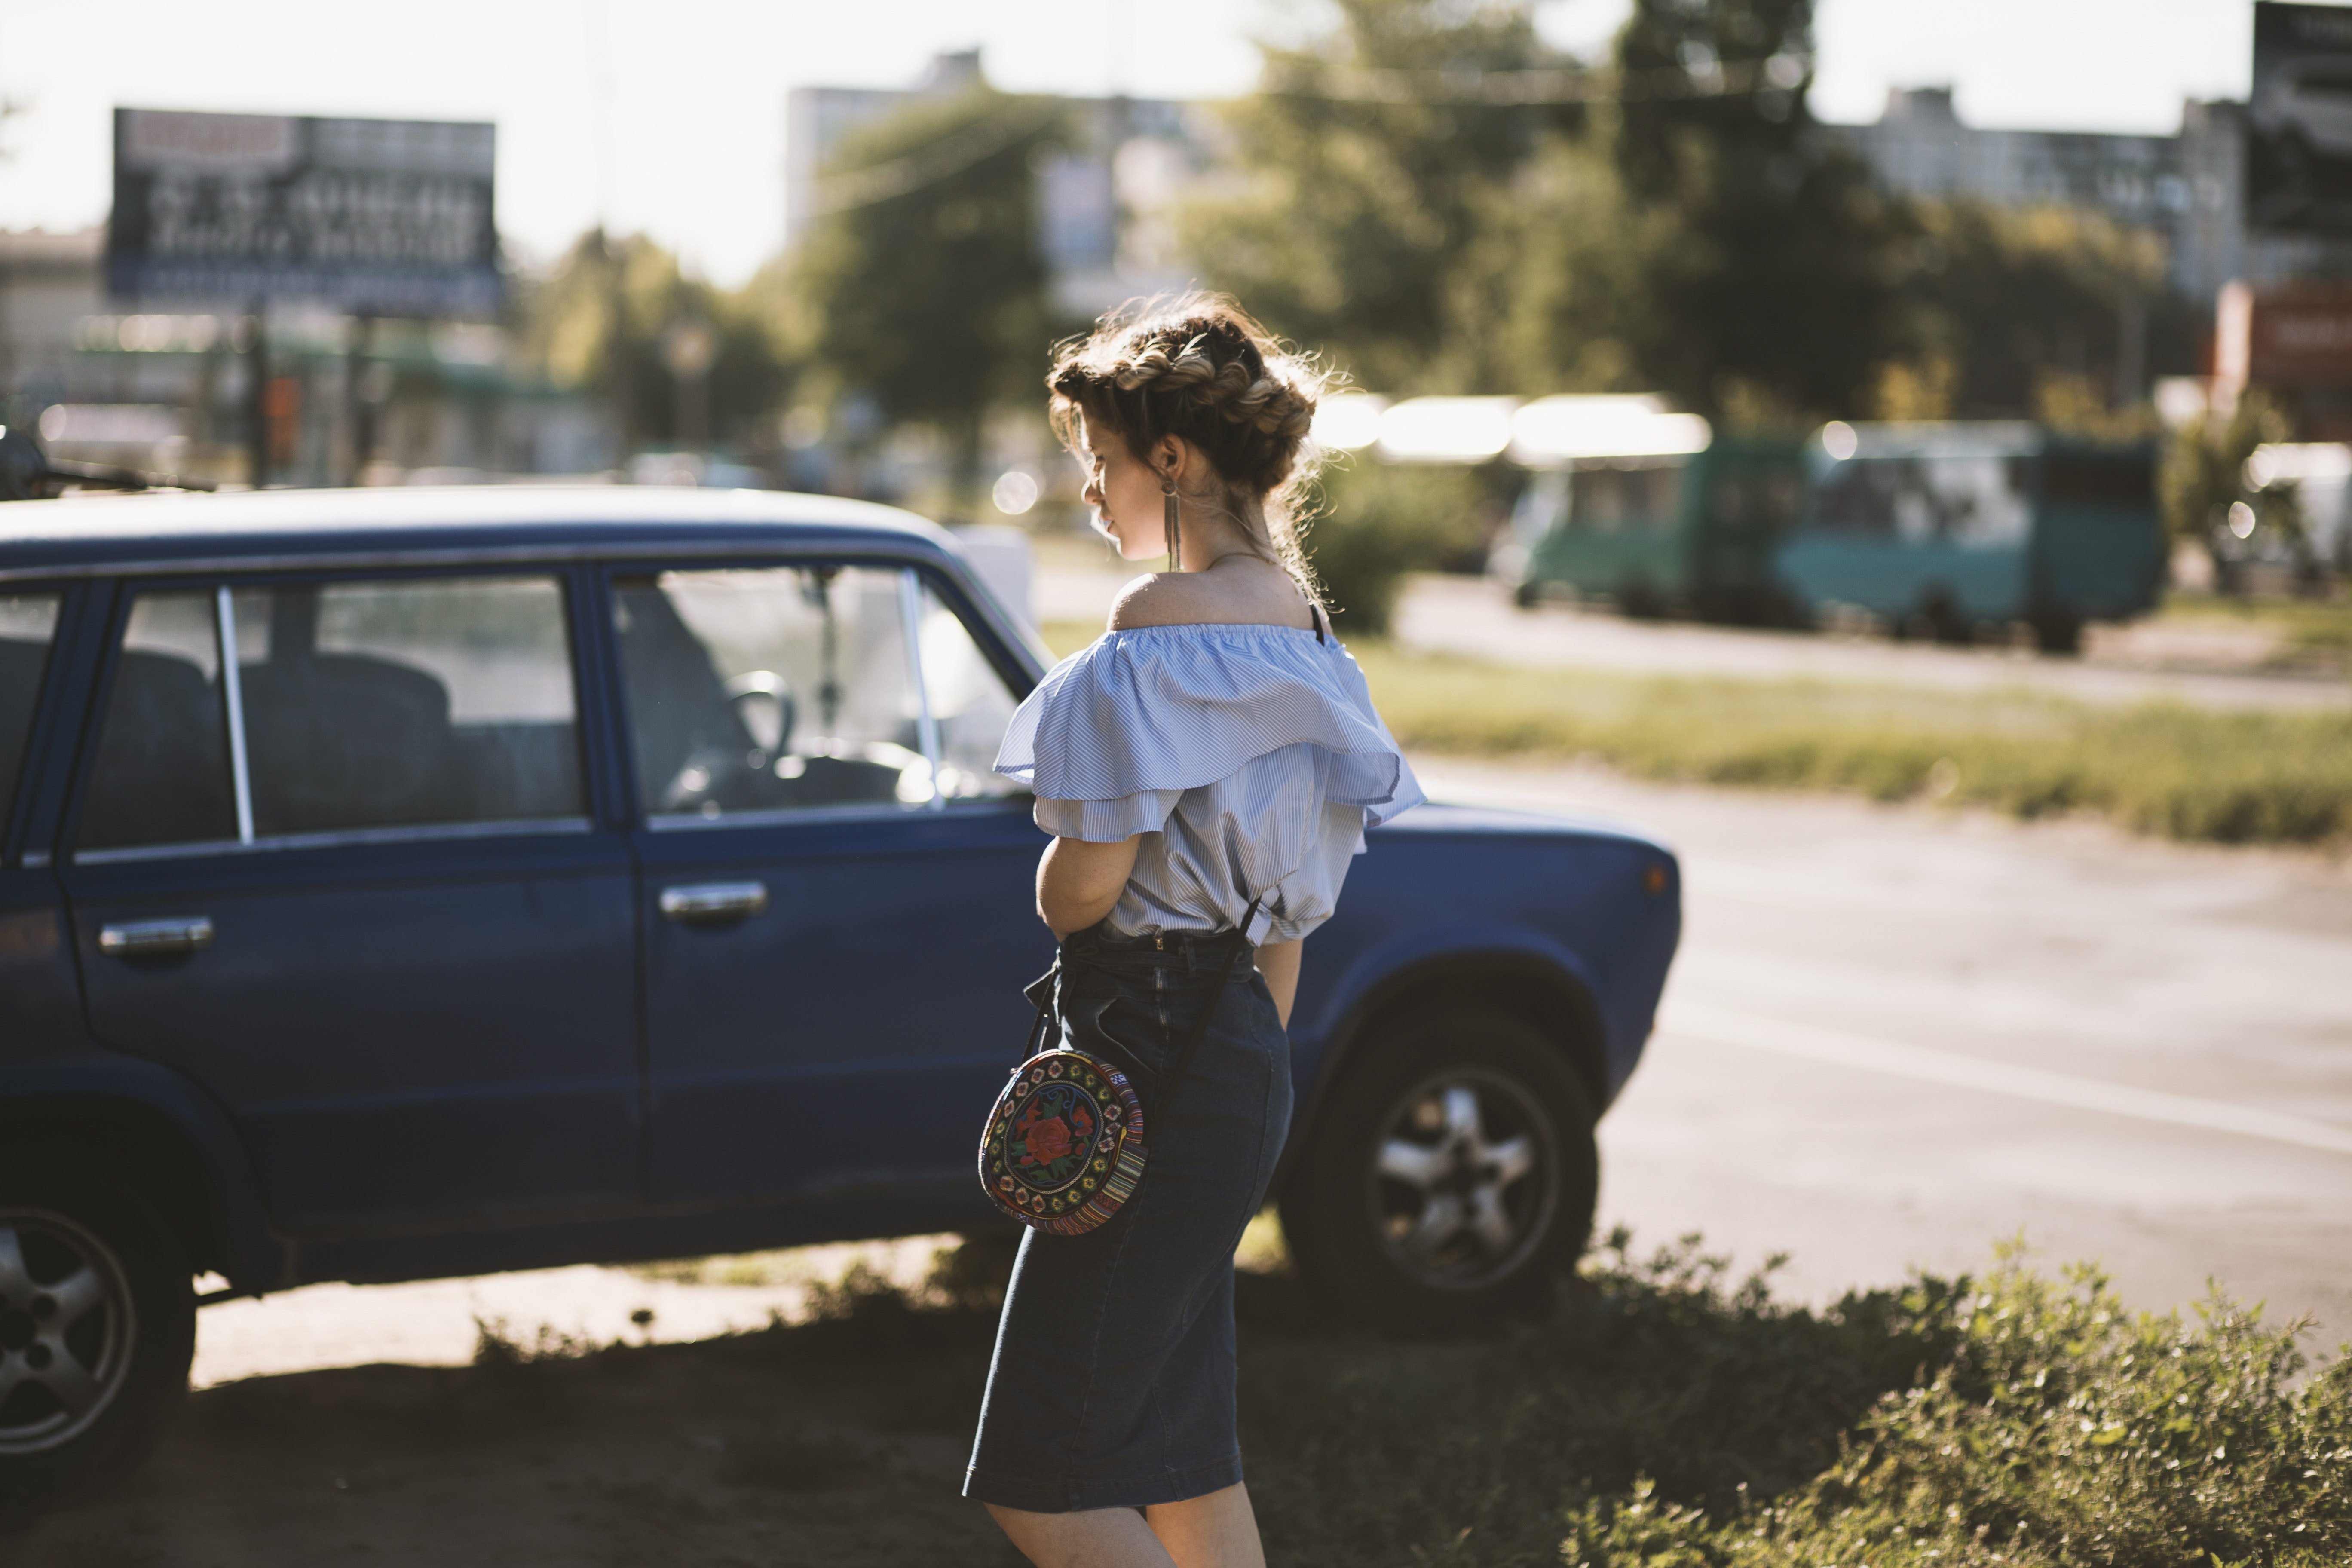
vehicle, car, street fashion, fashion, photography, denim, family car, jeans, subcompact car, shorts